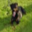
Label: dog